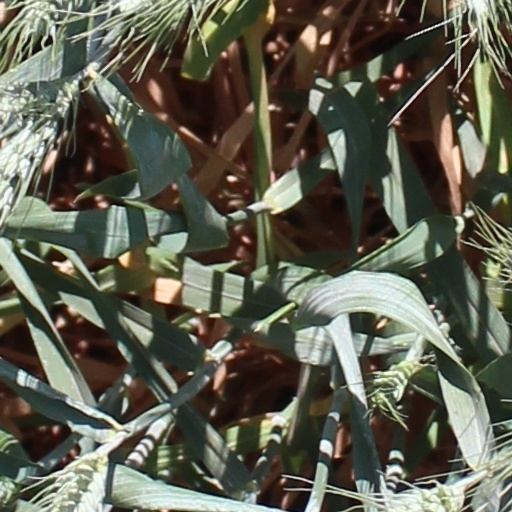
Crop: wheat